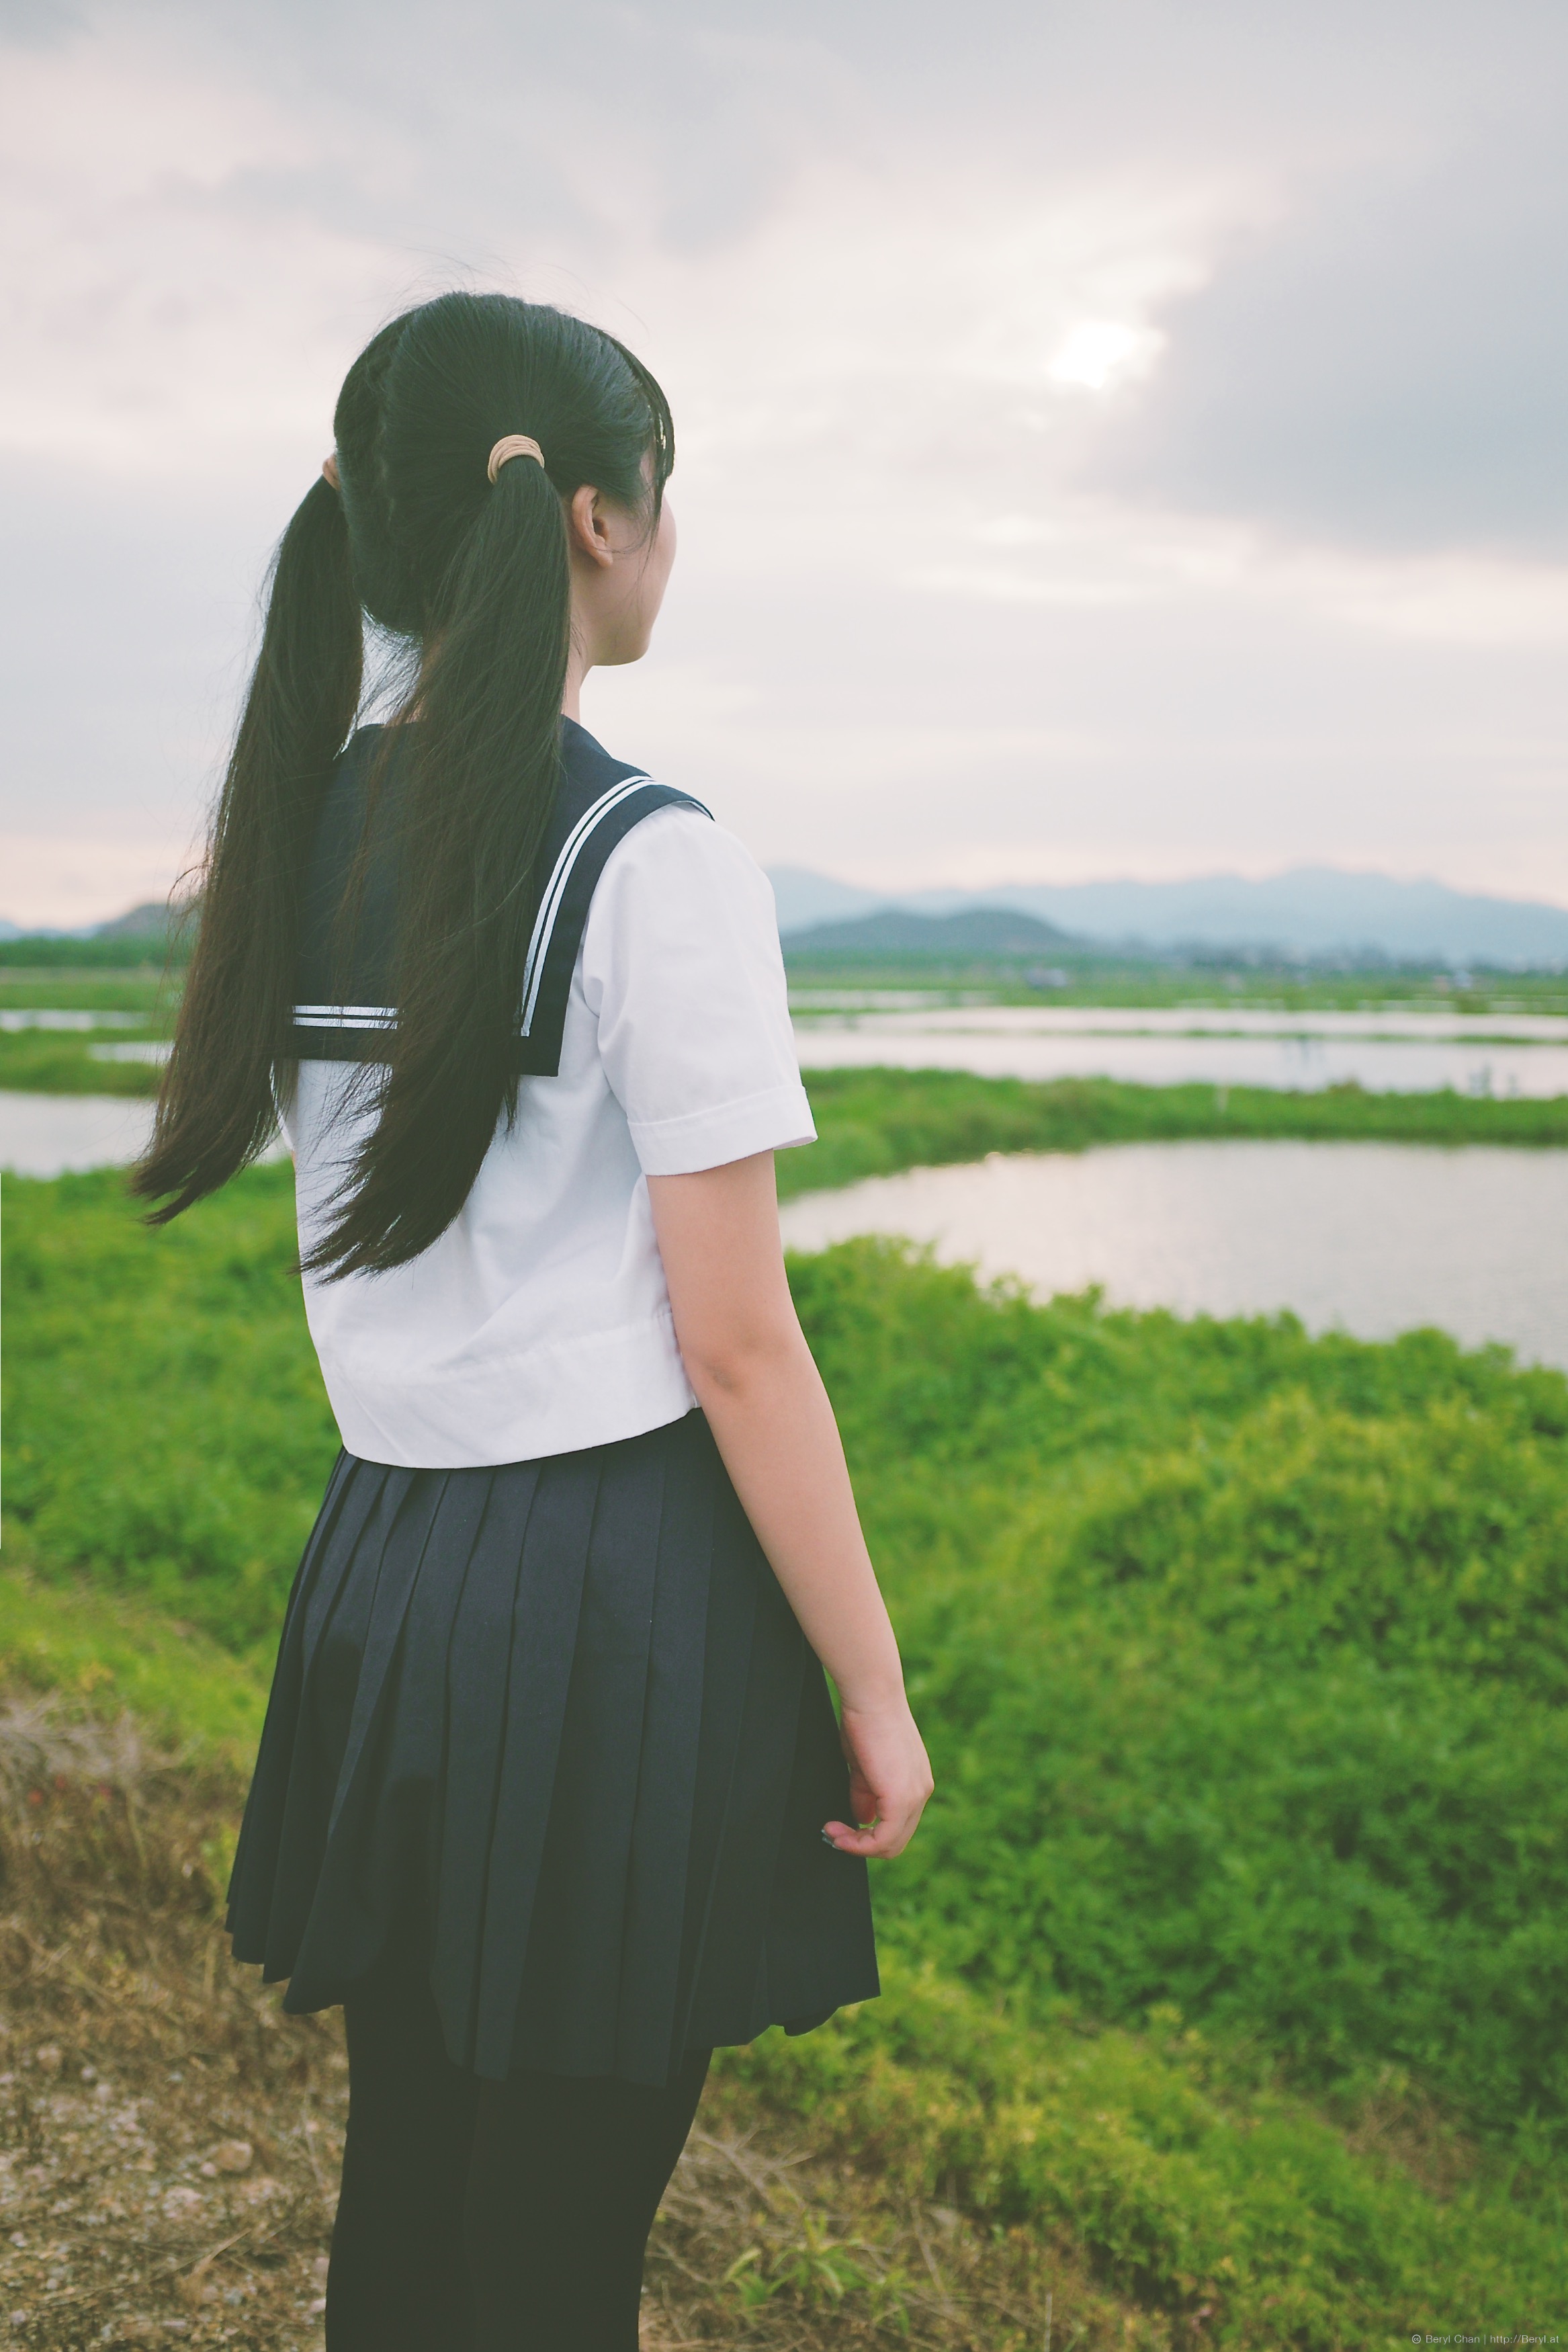
girl, woman, hair, countryside, cute, fujifilm, portrait, model, green, clothing, black, dress, back, 35mm, legs, arms, beauty, faceless, uniform, skirt, longhair, tights, pantyhose, teenage, schoolgirl, sailor, sailoruniform, twintails, fujifilmx100s, compact, jk, photo shoot